Evelia Edith Oyhenart

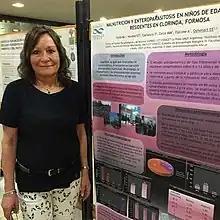

Evelia Edith Oyhenart (pen name, E. E. Oyhenart; August 3, 1955 – January 25, 2021) was an Argentine biological anthropologist, whose research focused on child growth, nutrition, and human adaptation. She served as a full professor, dean, and vice-dean of the Faculty of Natural Sciences and Museum (FCNyM) of the National University of La Plata (UNLP). She was also the director of the Ontogeny and Adaptation Research Laboratory (LINOA) at UNLP.